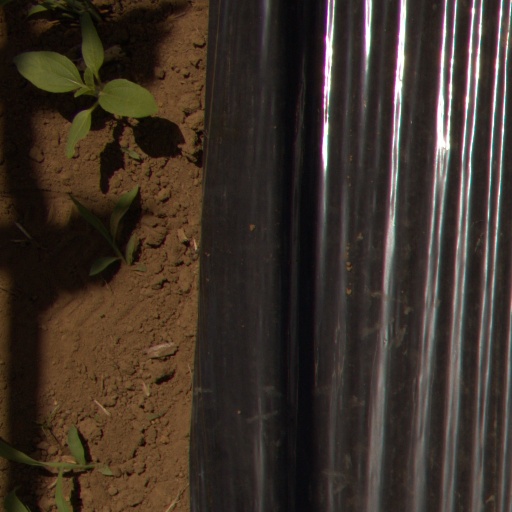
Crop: Jerusalem artichoke